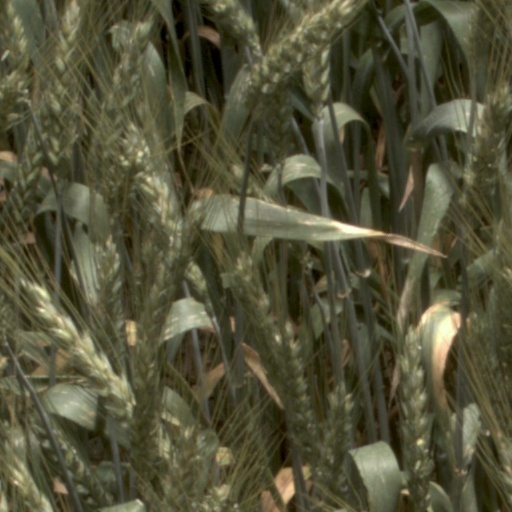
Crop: wheat